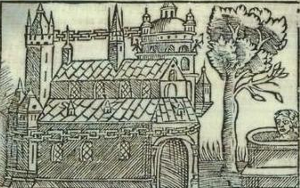
L'arbre sacré à Uppsala était un arbre sacré, situé dans le temple d'Uppsala, en Suède, dans la seconde moitié du XIᵉ siècle. On ne sait pas de quelle espèce il s'agissait, mais un chercheur a estimé qu'il s'agissait d'un if.